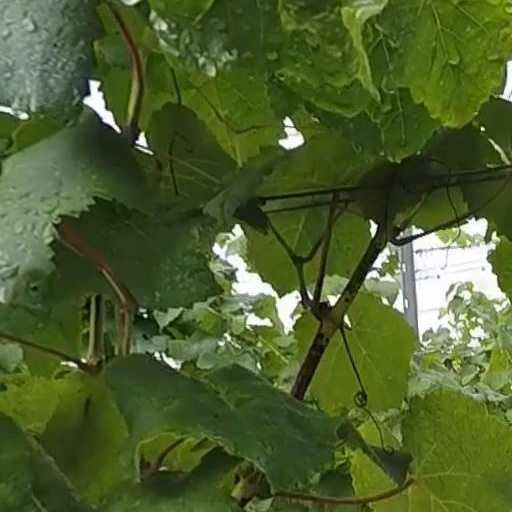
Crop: grape